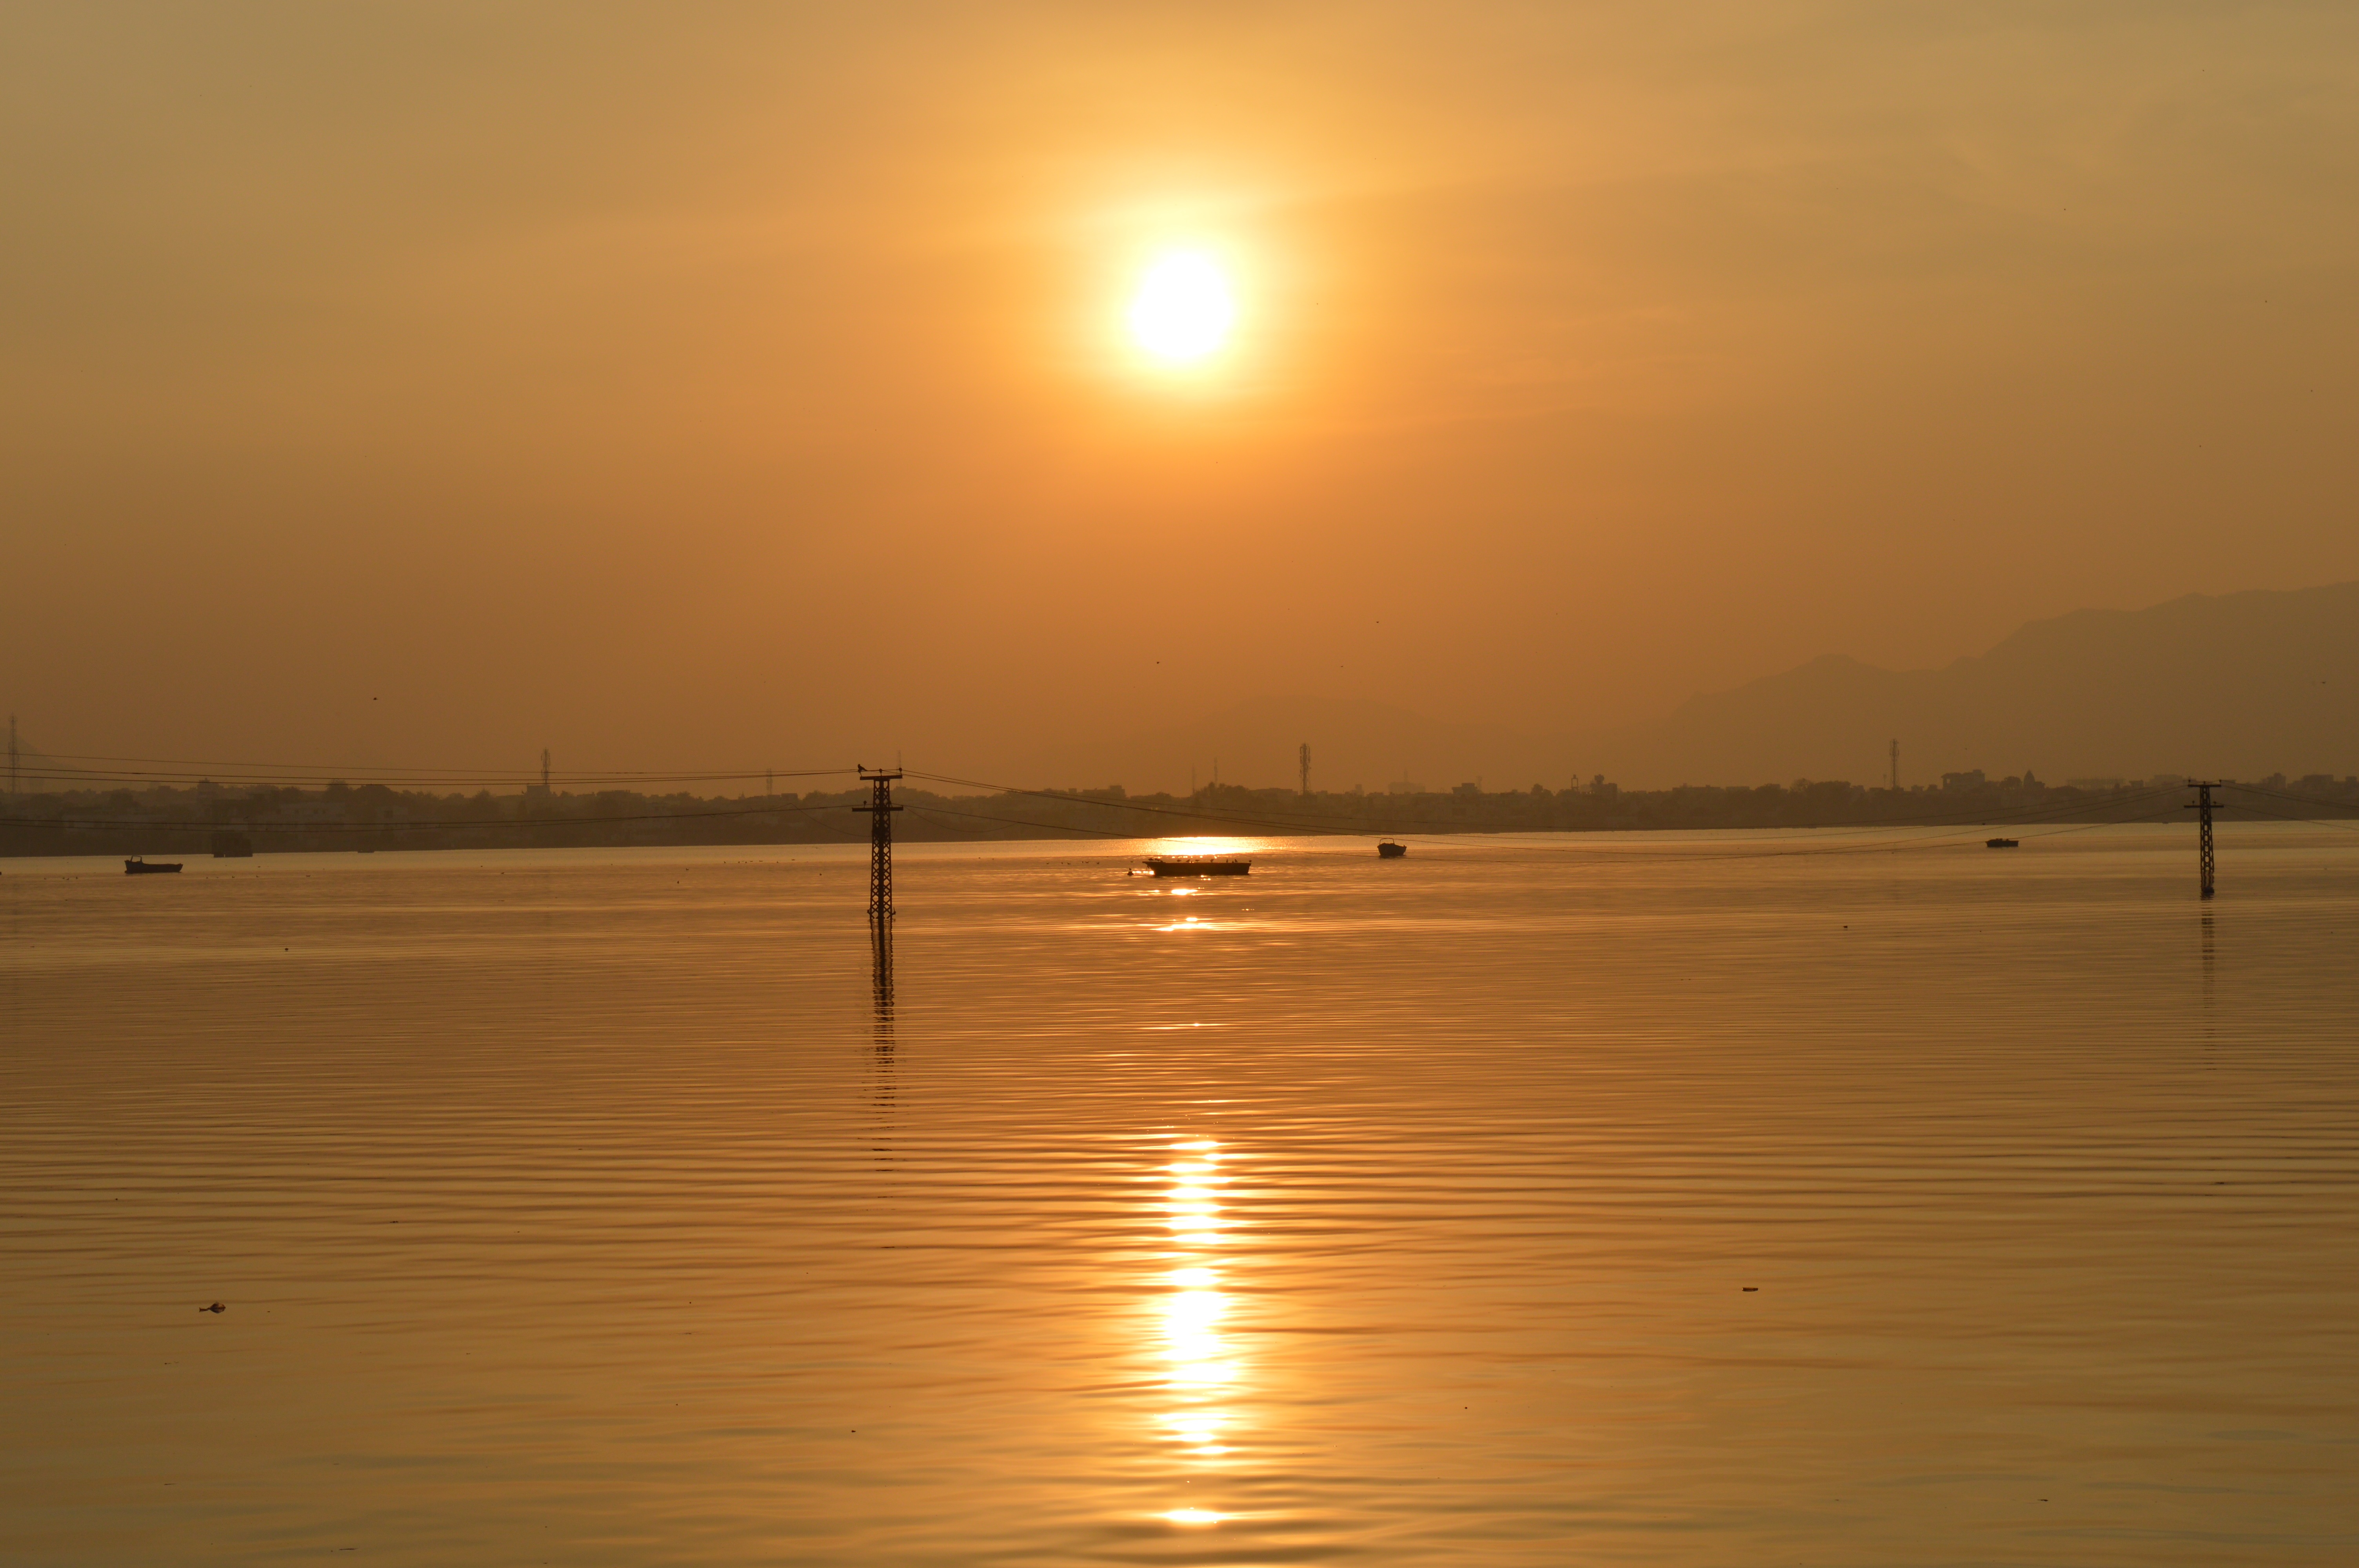
sea, nature, outdoor, horizon, sun, sunrise, sunset, sunlight, morning, dawn, summer, dusk, evening, reflection, day, afterglow, sunny day, good day, atmospheric phenomenon